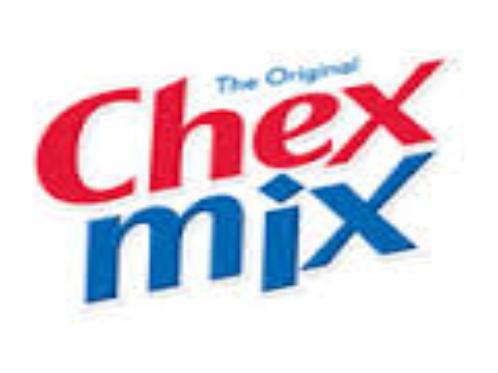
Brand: Chex
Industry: Food